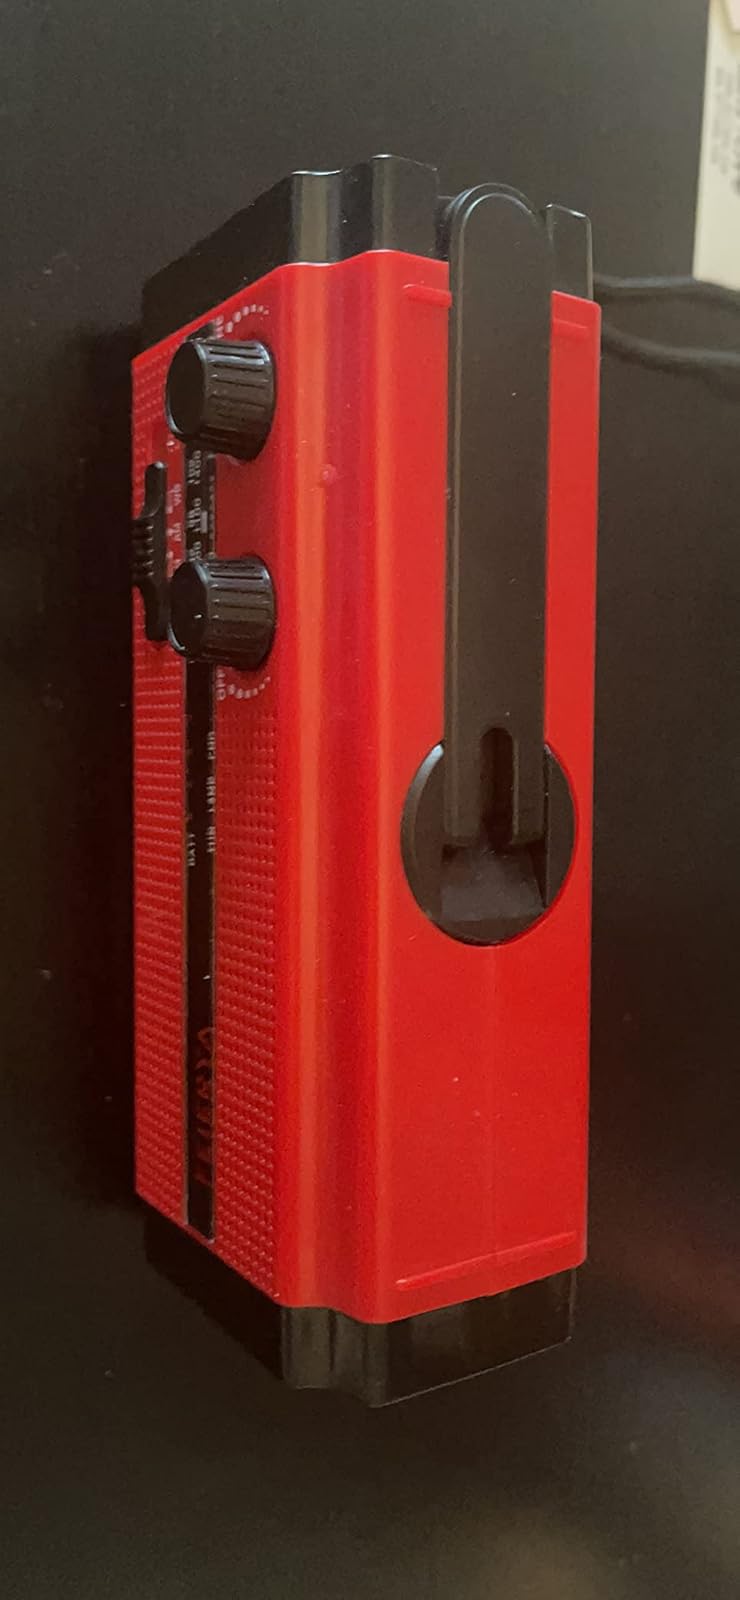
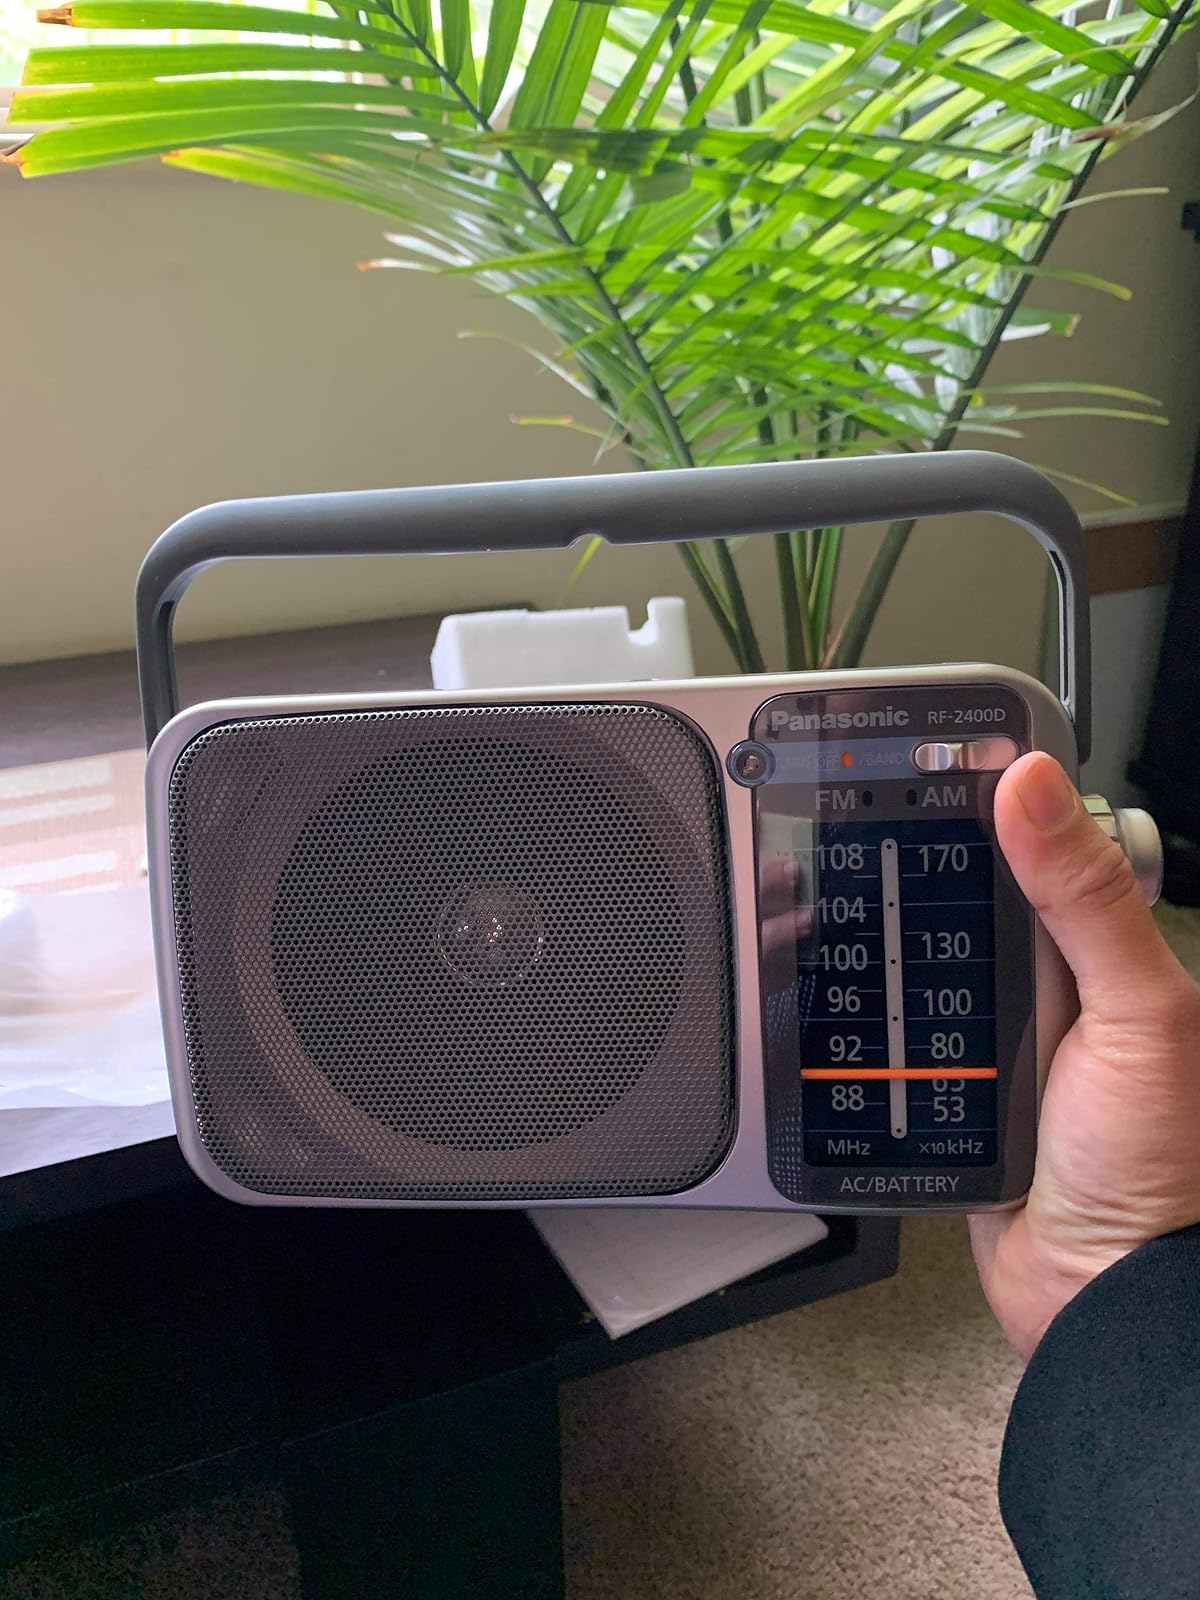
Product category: radio
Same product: no